Question: Please indicate a possible affordance area of baseball bat that can be used for holding
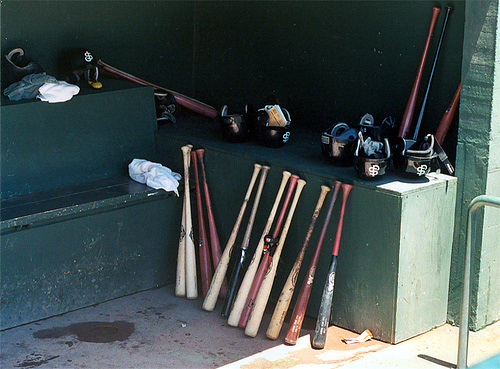
Answer: [204.481, 250.554, 230.614, 307.087]